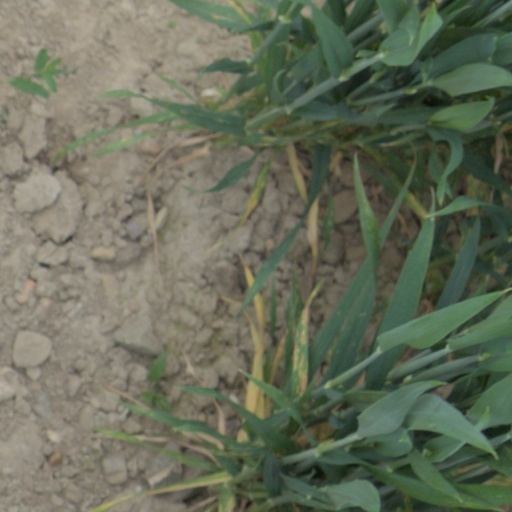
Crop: wheat